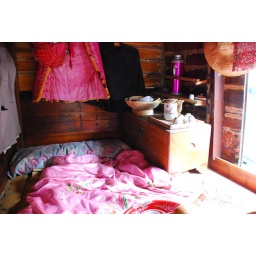
Room in an old Chinese fish boat